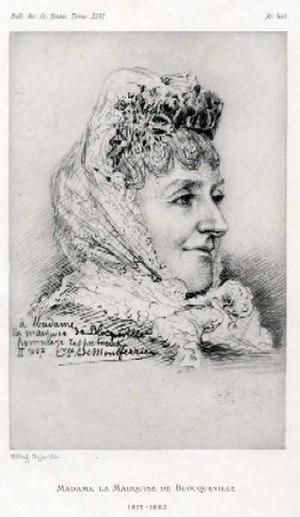
Le phare d'Eckmühl est un phare maritime situé sur la pointe de Saint-Pierre, à Penmarc'h, dans le Finistère en France. Il mesure plus de 60 mètres de haut. Il a été inauguré le 17 octobre 1897 et doit son nom au titre de noblesse de la donatrice qui l'a en grande partie financé. Il sécurise l'une des côtes les plus dangereuses de France en raison de ses nombreux récifs.